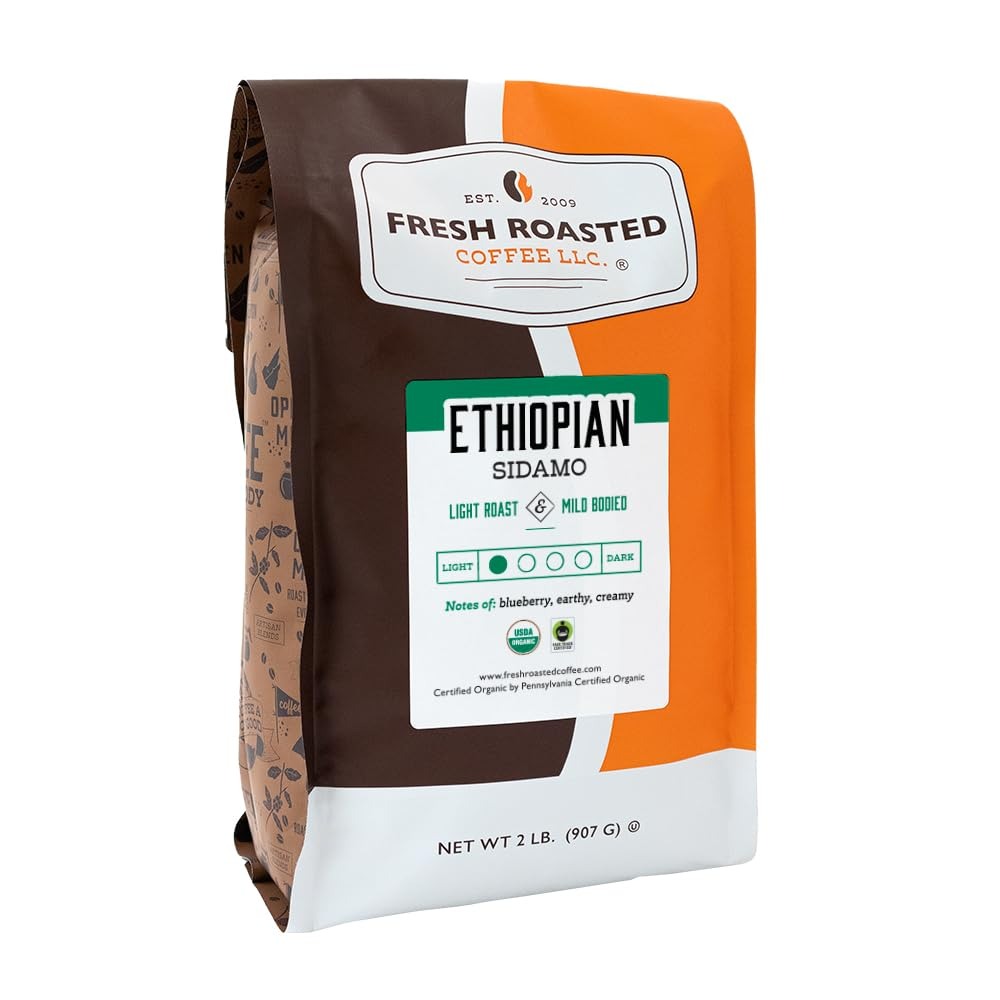
Item Name: Fresh Roasted Coffee, Organic Ethiopian Sidamo | USDA Organic, 100% Single Origin, Kosher | Light Roast 2 lb (32 oz) Ground
Bullet Point 1: ORGANIC ETHIOPIAN SIDAMO COFFEE IS TRULY EXCEPTIONAL With An Earthy Flavor and Notes of Blueberry. An Exceptional Choice For Every Coffee Lover.
Bullet Point 2: USDA ORGANIC. FAIR TRADE CERTIFIED. Single-Origin From Sidamo, Ethiopia. Light Roast. Naturally Processed & Dried on Raised Beds.
Bullet Point 3: PREMIUM 100% Arabica coffee roasted in our environmentally friendly Loring Smart Roasters to reduce our carbon footprint while providing consistently superior flavor and aroma
Bullet Point 4: OUR COFFEE is roasted, then immediately packed in nitrogen-flushed bags equipped with one-way de-gassing valves so your coffee stays at its peak of freshness for as long as possible
Bullet Point 5: OU KOSHER certified; Sustainably sourced and proudly roasted, blended, and packaged in the USA
Product Description: Our organic Ethiopian Sidamo is a brilliant example of the exceptional and diverse spectrum of coffees grown in Africa. With a delicate earthy flavor and berry-like acidity, this is truly a truly remarkable Ethiopian coffee. The subtle light roast given to this fair trade and organic coffee preserves the intensely sweet notes and creamy finish. The Shoye Co-op sources from family owned farms throughout southern Ethiopia. This indigenous heirloom has predominantly gone untouched, allowing you to truly taste coffee from its most ancient beginnings.
Value: 32.0
Unit: Ounce

Price: 41.99